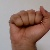
The image shows a hand gesture representing the letter 'A' in Indian Sign Language.